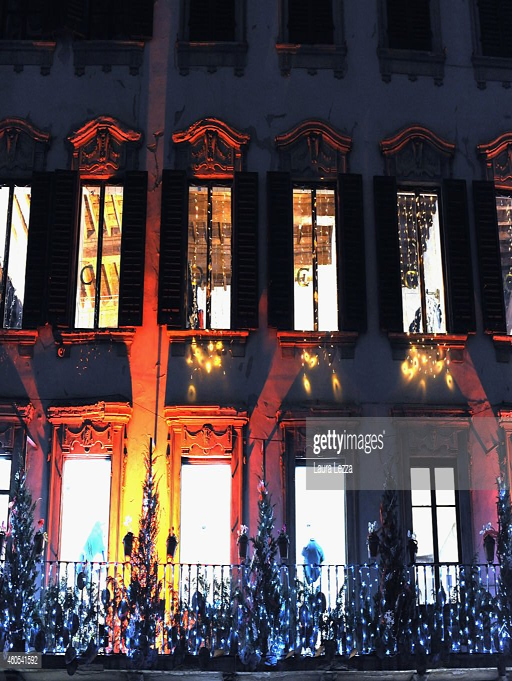
a general view of lighting and decorations .